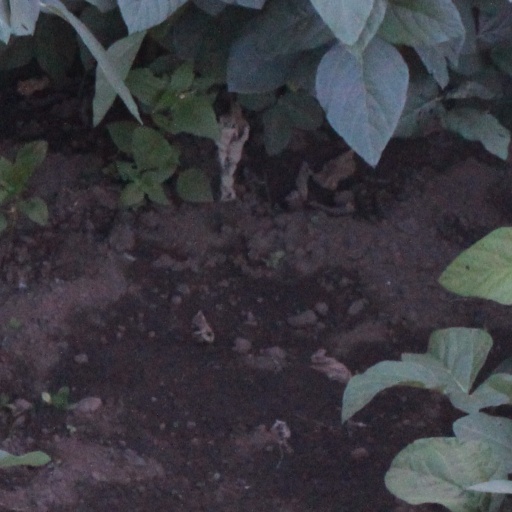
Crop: soybean